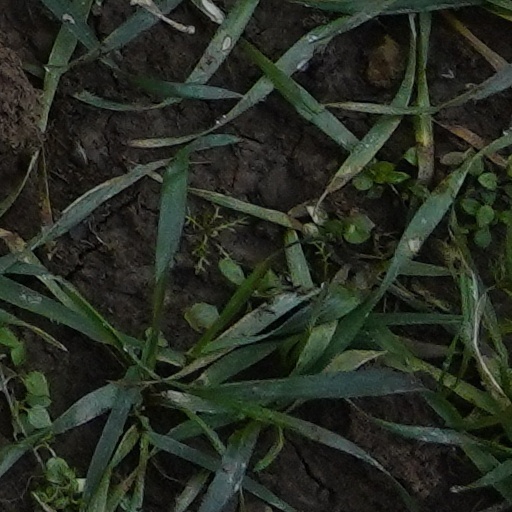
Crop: wheat